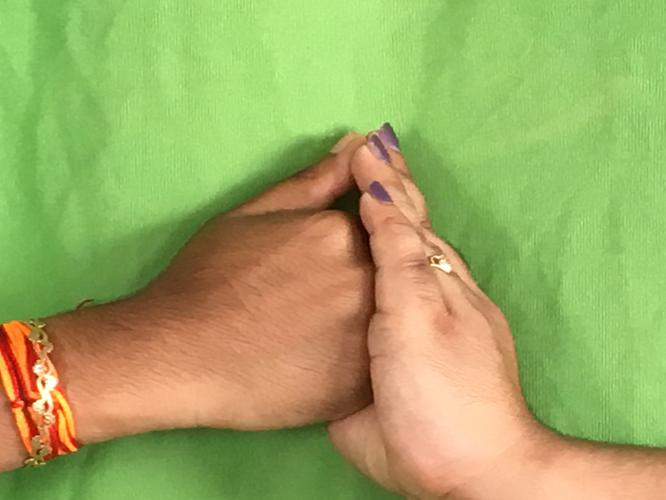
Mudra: Shanka
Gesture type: double_hand